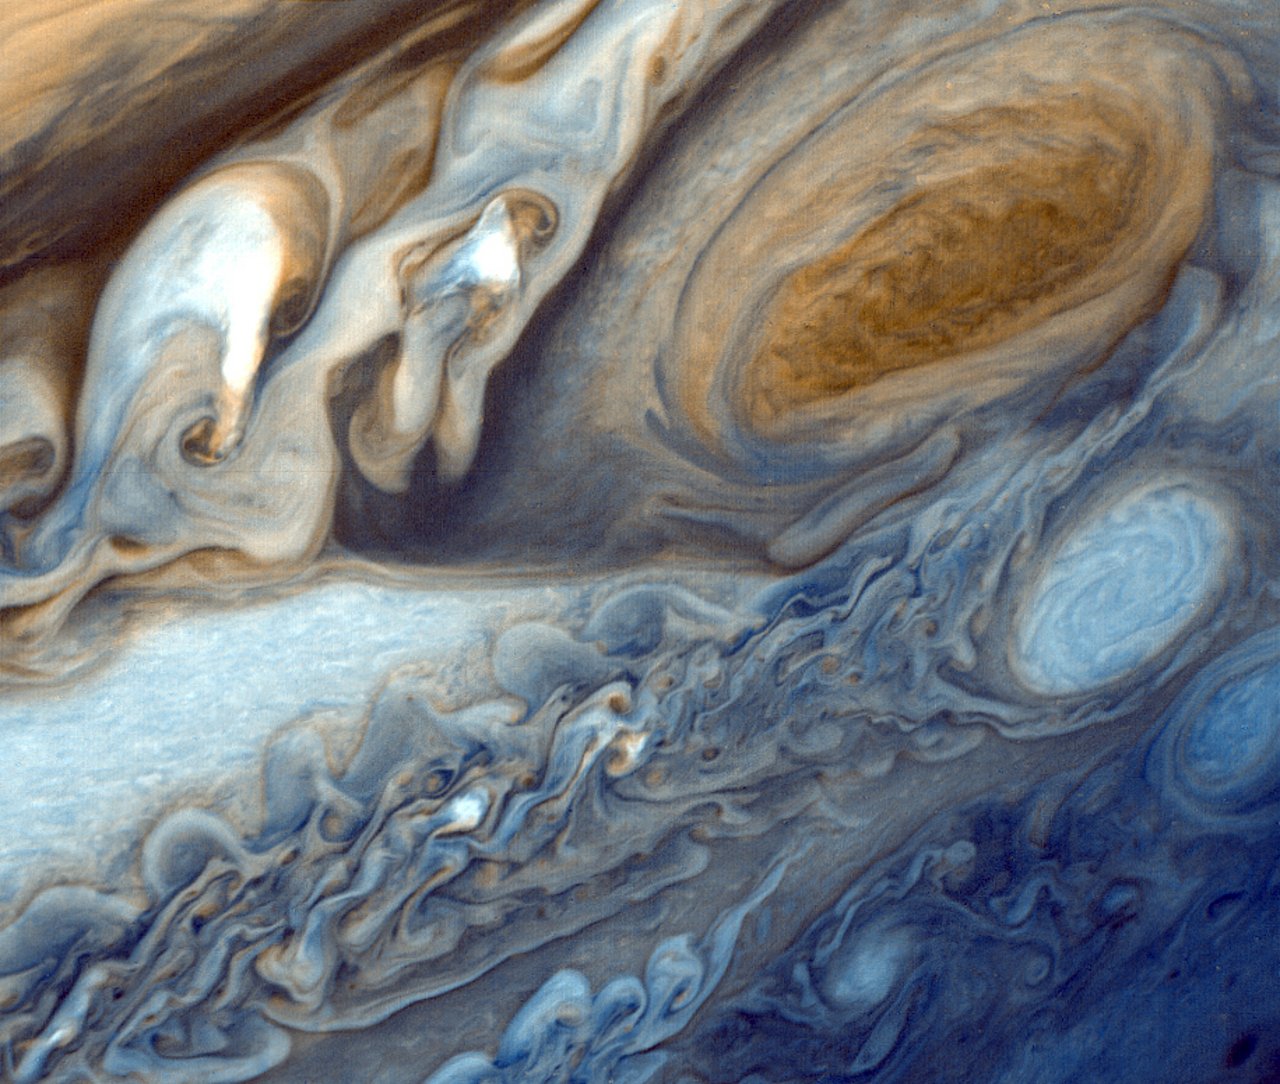
wood, space, painting, art, drawing, planet, carving, relief, jupiter, solar system, modern art, space travel, big red stains